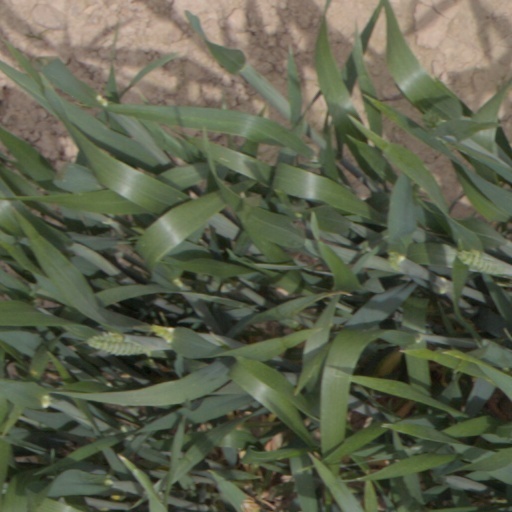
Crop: wheat